Hauffiopteryx

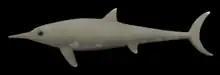
Life restoration of "H. typicus"

In 2011, Caine and Benton stated that "Hauffiopteryx" has fewer than 46 vertebrae in front of its hips (presacral vertebrae) and typically over 34 but under 39 between its hips and the bend in its tail. Maxwell and Cortés in 2020 described the lectotype as having 45 or 46 presacral vertebrae and a total of 81 vertebrae before the bend in the tail (preflexural vertebrae), with this bend composed of three vertebrae followed by more than 55 postflexural vertebrae. The upper ends of the dorsal ribs (those in the trunk region) are strongly forked, making them double-headed. Gastralia (belly ribs) are present along the underside of the trunk. This series of elements reaches far back, all the way to the level of the 35th vertebra.